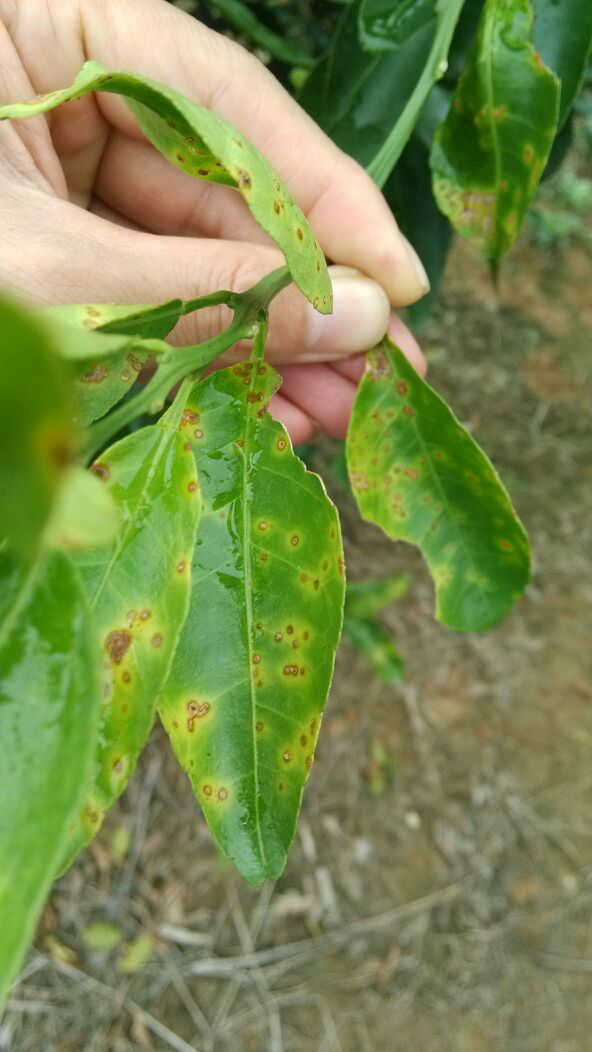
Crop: unknown
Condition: citrus_canker